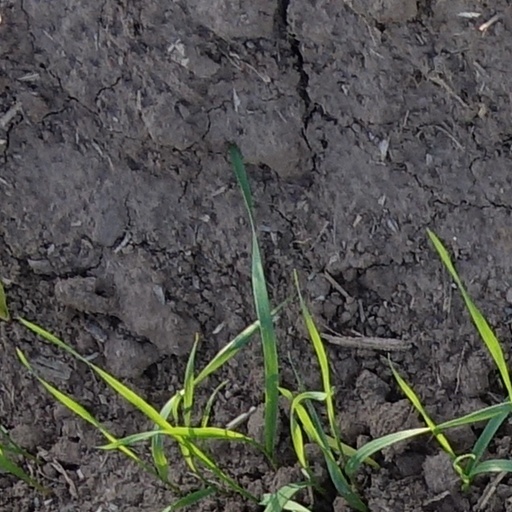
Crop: wheat